MIMO radar

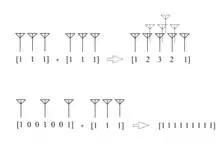
Examples of antenna geometry to form virtual array

Picture above shows the examples of antenna geometry to form a virtual array. In the first example, two uniformly distributed antenna arrays form a 5-element virtual array despite having 6 antennas in total. In the second example, a nine-element virtual array is obtained by increasing the distance between the transmit antennas, implying that a better spatial resolution can be achieved.